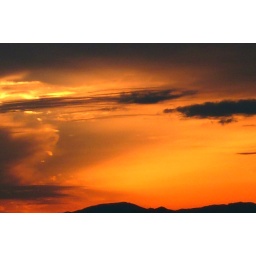
hill under red sky